Truth (novel)

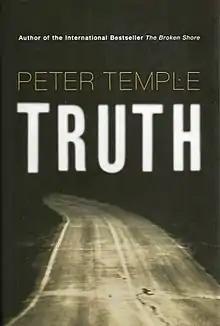

Truth is a 2009 crime fiction novel written by Peter Temple. The novel is a sequel to Temple's 2005 novel "The Broken Shore", and won the Miles Franklin Award in 2010.